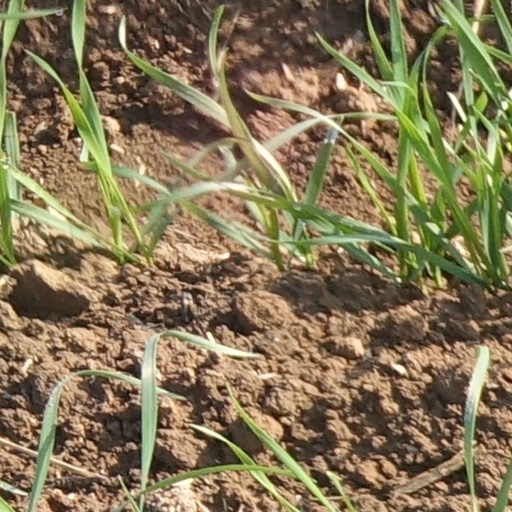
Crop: wheat